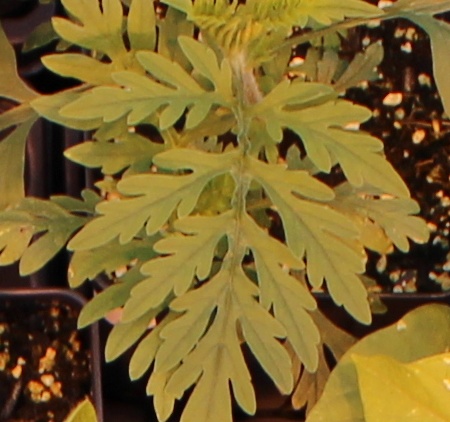
Label: Ragweed